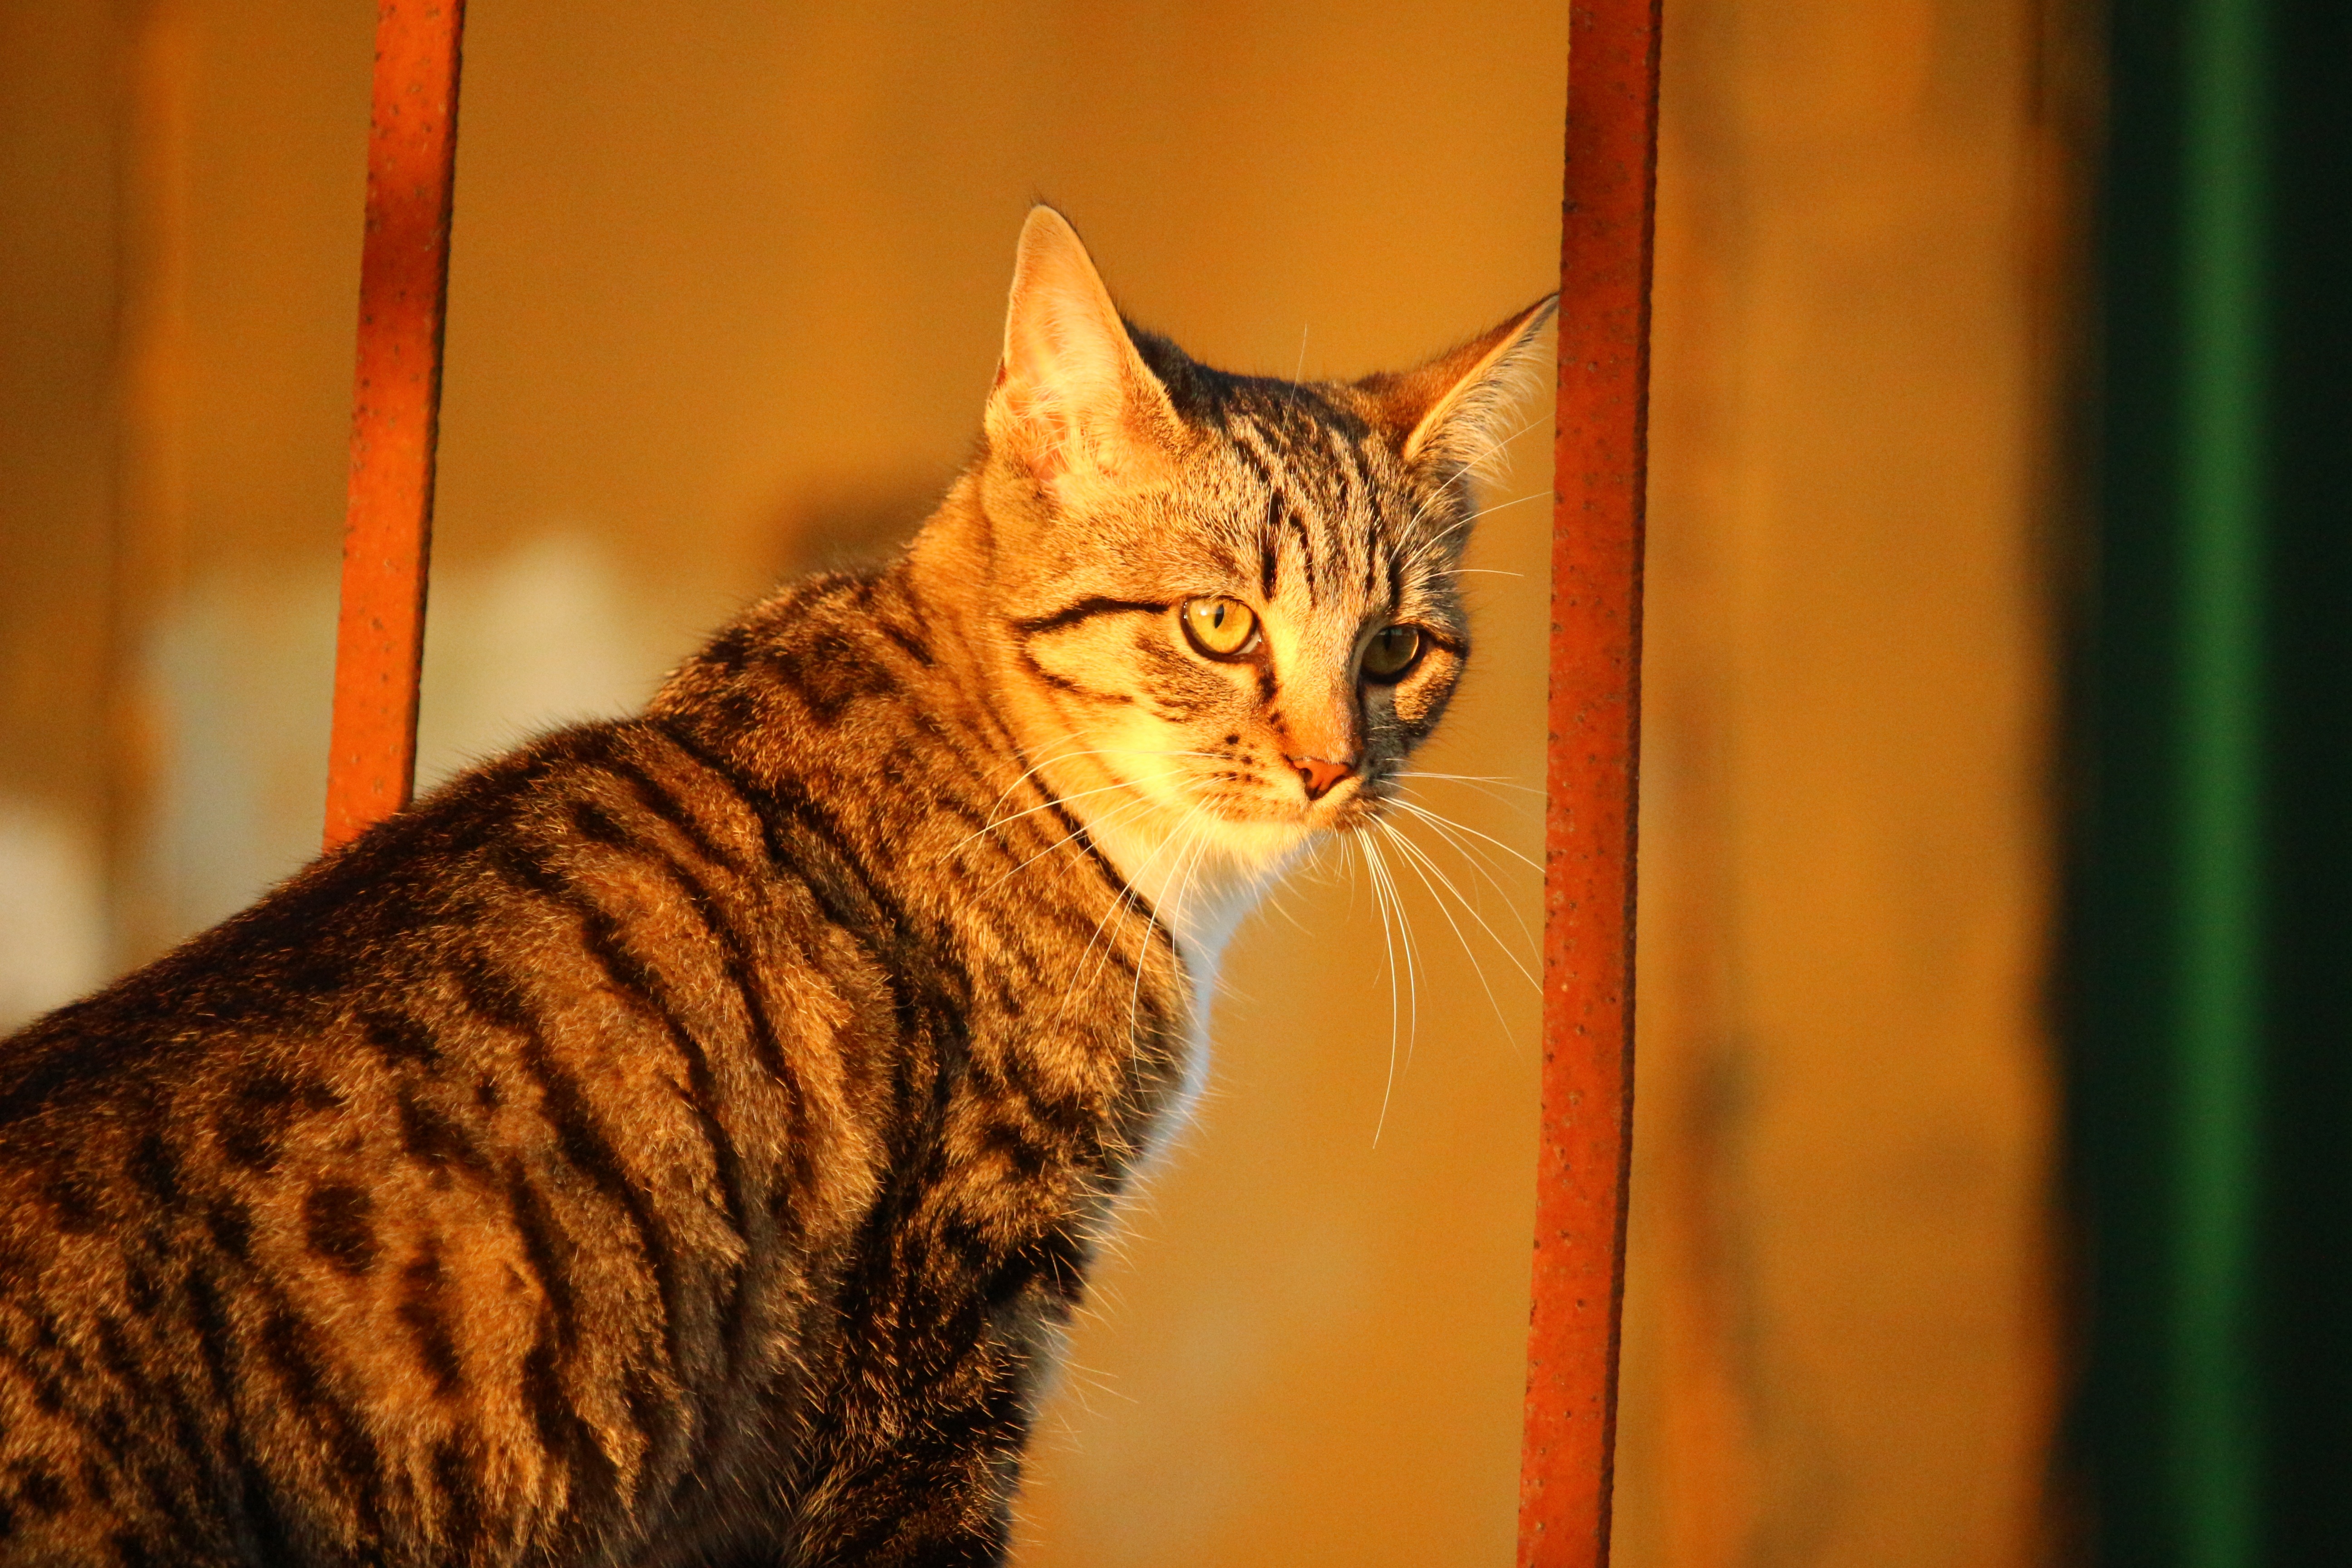
wood, kitten, cat, autumn, mammal, fauna, close up, whiskers, vertebrate, fall color, stainless, mackerel, macro photography, tabby cat, evening light, bengal, wild cat, small to medium sized cats, cat like mammal, rusty spotted cat, toyger